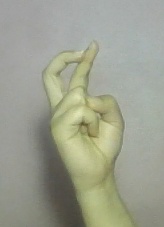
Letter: zay